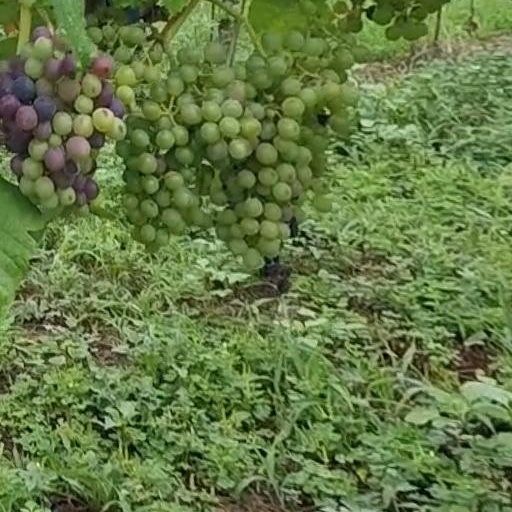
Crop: grape